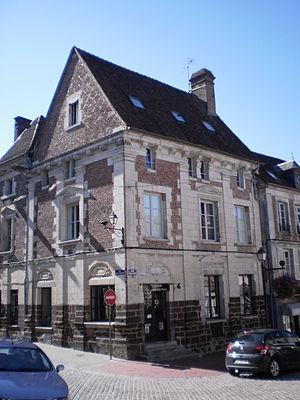
Ancienne poste
La Galerie de l'ancienne poste de Toucy est une galerie d'art associative consacrée à la céramique et située à Toucy dans le département de l'Yonne.
Toucy est une commune française située dans le département de l'Yonne, en région Bourgogne-Franche-Comté.